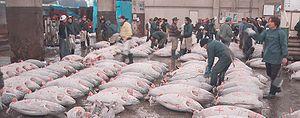
Le marché aux poissons de Tsukiji était le principal marché aux poissons de la métropole de Tokyo et le plus grand marché de gros du monde pour les poissons et fruits de mer. Il se trouvait dans le quartier de Tsukiji, arrondissement de Chūō. Même s'il était communément appelé « marché aux poissons », on y trouvait également des fruits et légumes. Il a été fermé en 2018 et remplacé par le marché aux poissons de Toyosu.